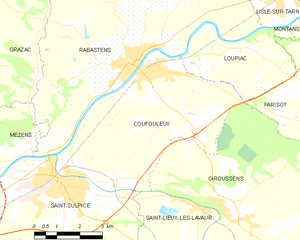
Carte des communes françaises Coufouleux
Coufouleux ou Couffouleux est une commune française située dans le département du Tarn, en région Occitanie.